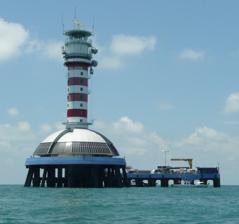
Building: One Fathom Bank Lighthouse
Country: Unknown
Year built: 1853
Lighthouse One Fathom Bank Lighthouse Rumah Api One Fathom Bank Location One Fathom Bank, Selangor , Malaysia Coordinates 2°53′03″N 100°59′08″E / 2.8842°N 100.9856°E / 2.8842; 100.9856 Tower Construction Concrete pile lighthouse Height 43 m (141 ft) Shape Cylindrical tower with triple balcony and lantern Markings stripe (red and white, horizontal direction) Light First lit 1999 Focal height 43 m (141 ft) Range 23 nmi (43 km; 26 mi) Characteristic Fl(4) W 20s 1907 lighthouse The present "old lighthouse" is the third iteration of the One Fathom Bank Lighthouse to be built. It was deactivated after the new lighthouse began operation in 1999. Constructed 1907 Construction Concrete pile lighthouse Height 27 m (89 ft) Shape octagon Markings stripe (red and white, horizontal direction) Deactivated 1999 The One Fathom Bank Lighthouse ( Malay : Rumah Api One Fathom Bank or Rumah Api Permatang Sedepa ) refers to two offshore lighthouses in the Strait of Malacca , specifically, on a shoal within Malaysian waters, dubbed One Fathom Bank ( Permatang Sedepa ), off the coast of the state of Selangor . The One Fathom Bank station was originally served by a lightship stationed in 1852 before a permanent screw-pile lighthouse was built in 1874; the lighthouse has since been replaced twice over the course of its service, in 1907 with a concrete pile lighthouse, and in 1999 when a larger modern counterpart was built parallel to the 1907 lighthouse, superseding its predecessor's duties. The lighthouses have since been referred to as the "old" One Fathom Bank Lighthouse and the "new" One Fathom Bank Lighthouse. Due to being well out to sea, both lighthouses are only accessible by boat. While both sites of the lighthouses are open, their towers remain off-limits. History First reported during the mid-19th century by John Turnbull Thomson , a hydrographic surveyor , One Fathom Bank is a shoal located in the Strait of Malacca , between North Sands and South Sands, 30 kilometres (19 mi) southwest from the Klang Delta in Selangor . In its early years following its original survey, the bank was always referred to as 2 and 1/2 Fathom Bank , named as such for its sandbank that apparently emerged during low tide with water depths of less than two and a half fathoms (4.6 m). The first move by the British Government of India in Bengal in 1848, which at the time managed maritime affairs along the Strait of Malacca, was to send two buoys to be placed to warn mariners. It was agreed that one should be placed on 2 and 1/2 Fathom Bank, but no one could agree what the second should mark, opinions varying from Blenheim Shoal through South Sands to as far south as Pyramid Shoal. In any case, most contemporary arguments favoured a lightship , since unlit buoys offered no aid to navigation at night. By 1850 arguments in favour of a screw pile structure were being advanced, reference being made to the recent British example at Maplin Sands . However, it seems that possible doubts about the solidity of 2 and 1/2 Fathom Bank led to the British placing a lightship at the site in 1852. Called the Torch , the vessel had previously been stationed off Sagar Point at the mouth of the Hooghly River in Bengal. That there may have been uncertainty is reflected in the debate about what should be the next light towards Singapore that appeared in the Singapore newspapers during the late 1850s. A government reply declared that the placement of a screw pile structure on Pyramid Shoal was to be refused on the grounds of the unsuitability of the seabed for such a structure. Nonetheless, if doubts there had been, by the early 1870s they had been stilled and the lightship, in increasingly poor repair, was replaced by a screw-pile lighthouse in 1874. This was followed by a second, concrete pile lighthouse in 1907, completed at the cost of £ 246,963.31, which remains standing to date. Following the founding of Port Swettenham ( Port Klang ) in 1893, the lighthouse additionally acted as a marker on the approach to the port. The second lighthouse remained operational until the completion of a third lighthouse in 1999, which was erected parallel to the old lighthouse some 500 metres (1,600 ft) away at a cost of RM 18 million for improved navigation and security. While the older lighthouse has been deactivated and unused, efforts were made by the Department of Marine and related authorities, such as the Department of Public Works and the then Department of Museums and Antiquities, to restore it in 2004 and 2005 due to its historical and architectural value. Design Old lighthouse The present "old" One Fathom Bank Lighthouse is essentially a 27-metre (89 ft) high concrete-pile lighthouse. Built on a circular-like arrangement of piles, the lighthouse is generally designed as an octagonal structure: Both the two storey keeper's house standing on the piles and the skeletal cast iron tower above that houses and supports the lantern, gallery, and watchroom are octagonal; the tower supporting the lantern tapers towards the top. The lighthouse tower was also painted with red and white horizontal bands, which has since faded and repainted white. New lighthouse The newer, modernised One Fathom Bank Lighthouse was constructed in 1999 with the intended purpose of accommodating better equipment, but is similarly based on pilings. At 43 metres (141 ft), the new lighthouse dwarfs the old lighthouse, and contains more space and an additional concrete jetty to support larger sea vessels. The lighthouse consists of a round cylindrical steel tower, similarly painted with red and white horizontal bands, rising from the centre of a dome-shaped equipment shelter and supporting the lantern and triple gallery; the dome is further mounted on a circular platform supported by the pilings. The roof is made from high-quality polycarbonate and polished metal. Both One Fathom Bank Lighthouses are situated a mere 500 metres apart, as seen in this photograph. See also Malaysia portal Engineering portal Engineering portal List of lighthouses in Malaysia References Wikimedia Commons has media related to One Fathom Bank Lighthouse .